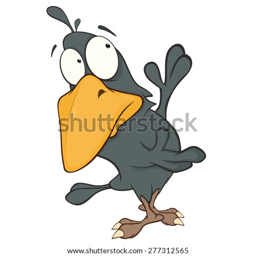
biological species from a fairy tale .